Iris latifolia

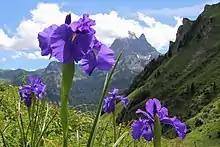
"Iris latifolia": "in situ" view from the Pyrénées

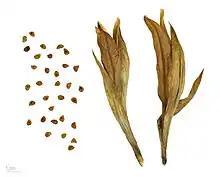
"Iris latifolia" seeds – MHNT

Iris latifolia, the English iris, also known as I. xiphiodes and I. anglica, is a hardy flowering bulbous species of the Iris genus, in the family Iridaceae. It is native to the Pyrenees of Southwestern France and Northwestern Spain. It is widely cultivated in temperate regions for its purple flowers which appear in early Summer.